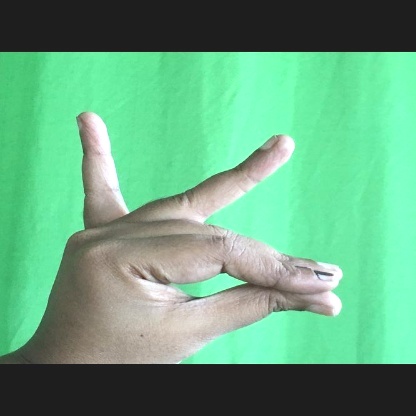
Mudra: Katakamukha